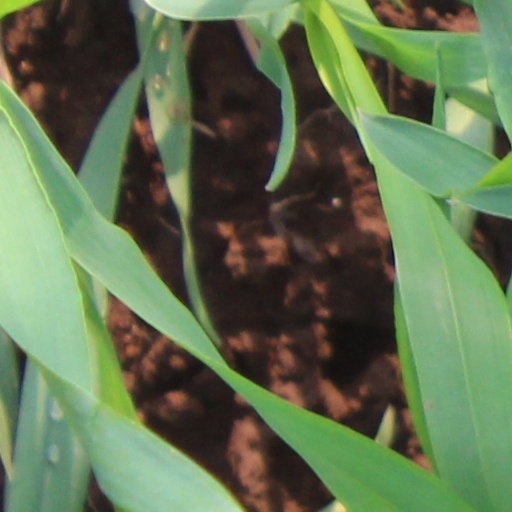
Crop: wheat